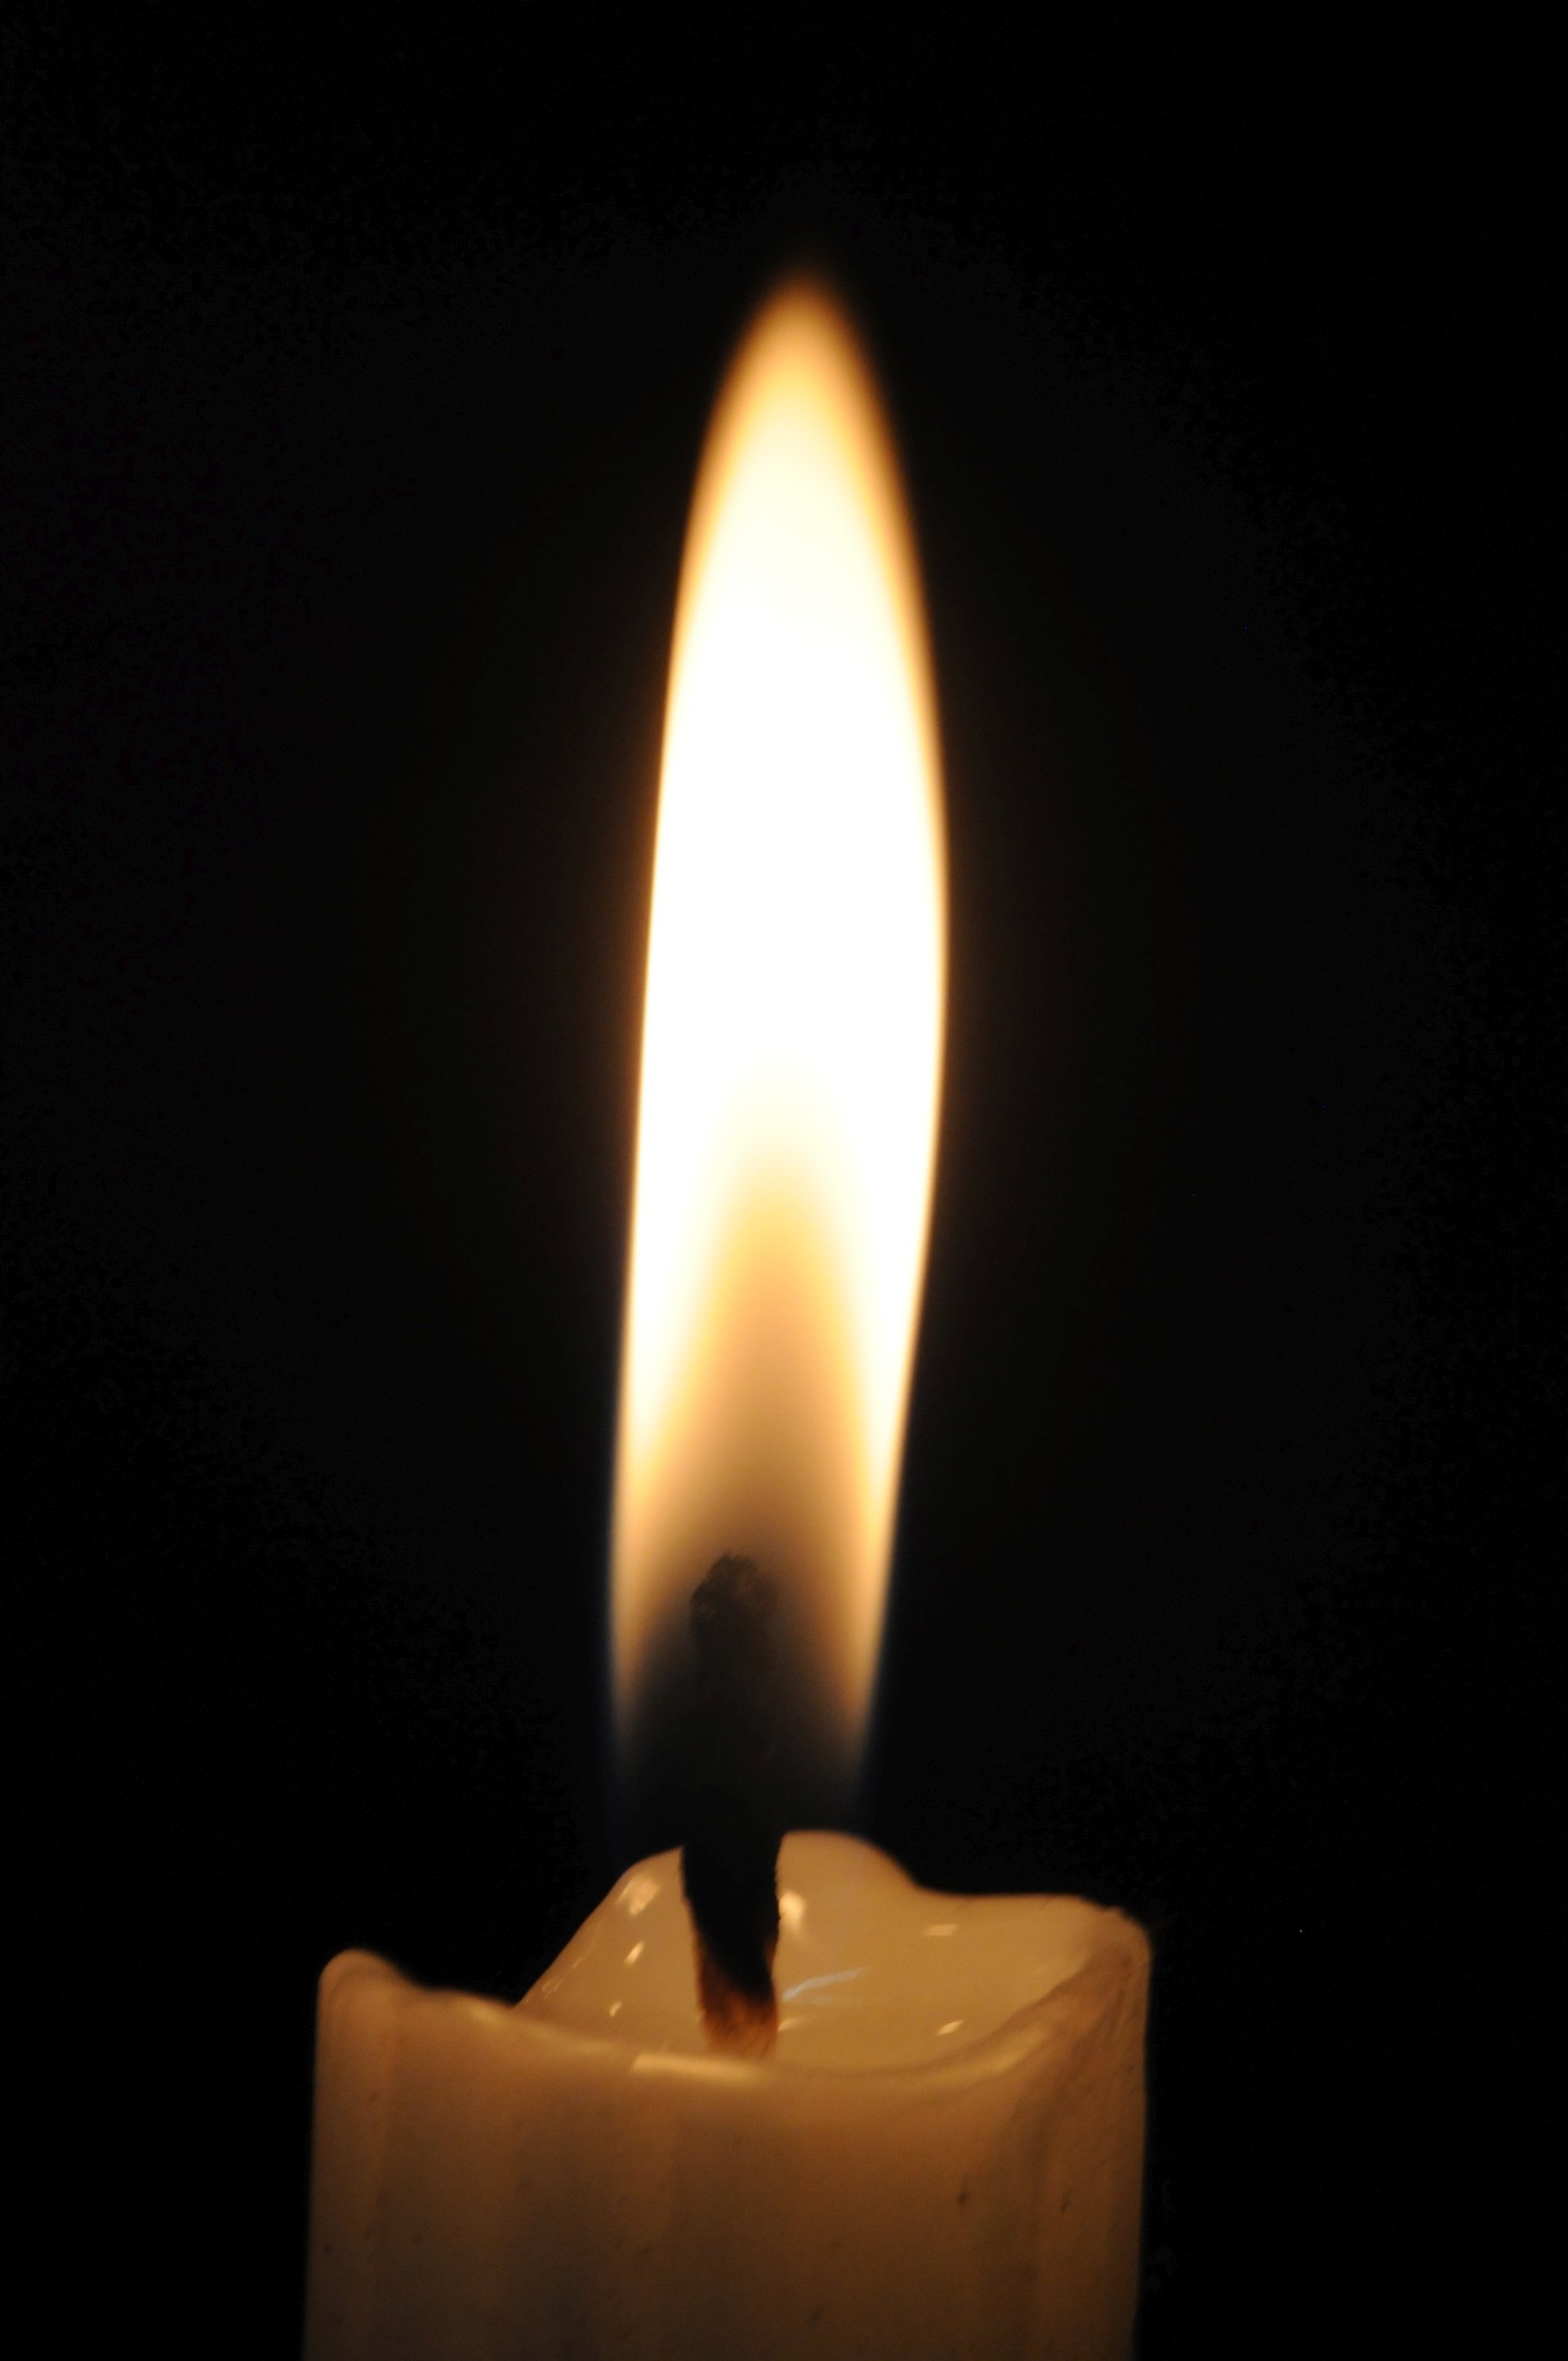
light, flame, fire, darkness, candle, lighting, decor, flameless candle